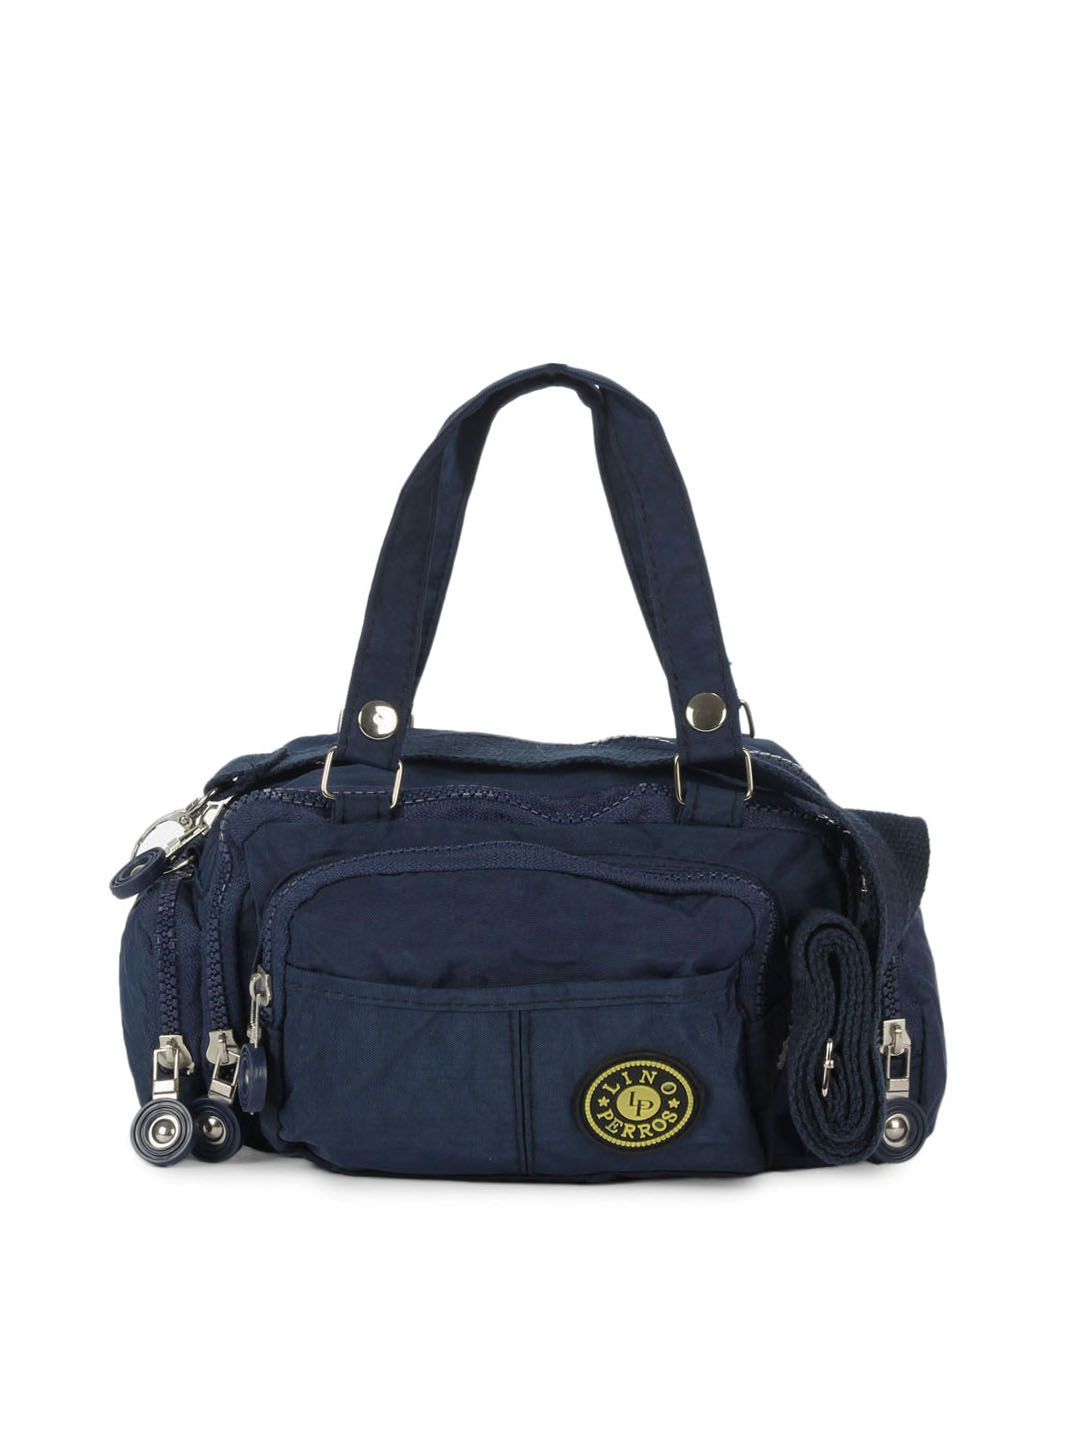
Lino Perros Women Blue Handbag
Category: Accessories / Bags / Handbags
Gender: Women
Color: Blue
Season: Summer 2012
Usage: Casual